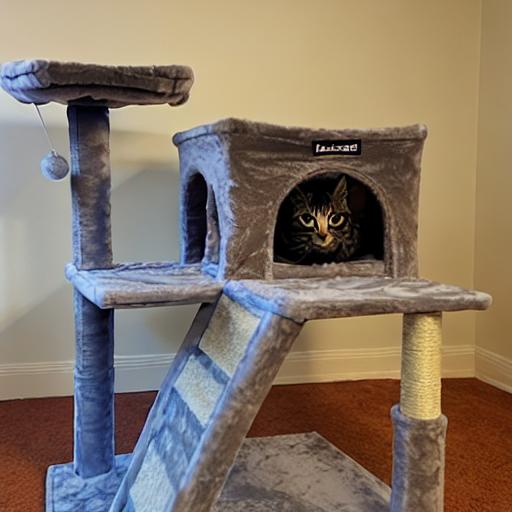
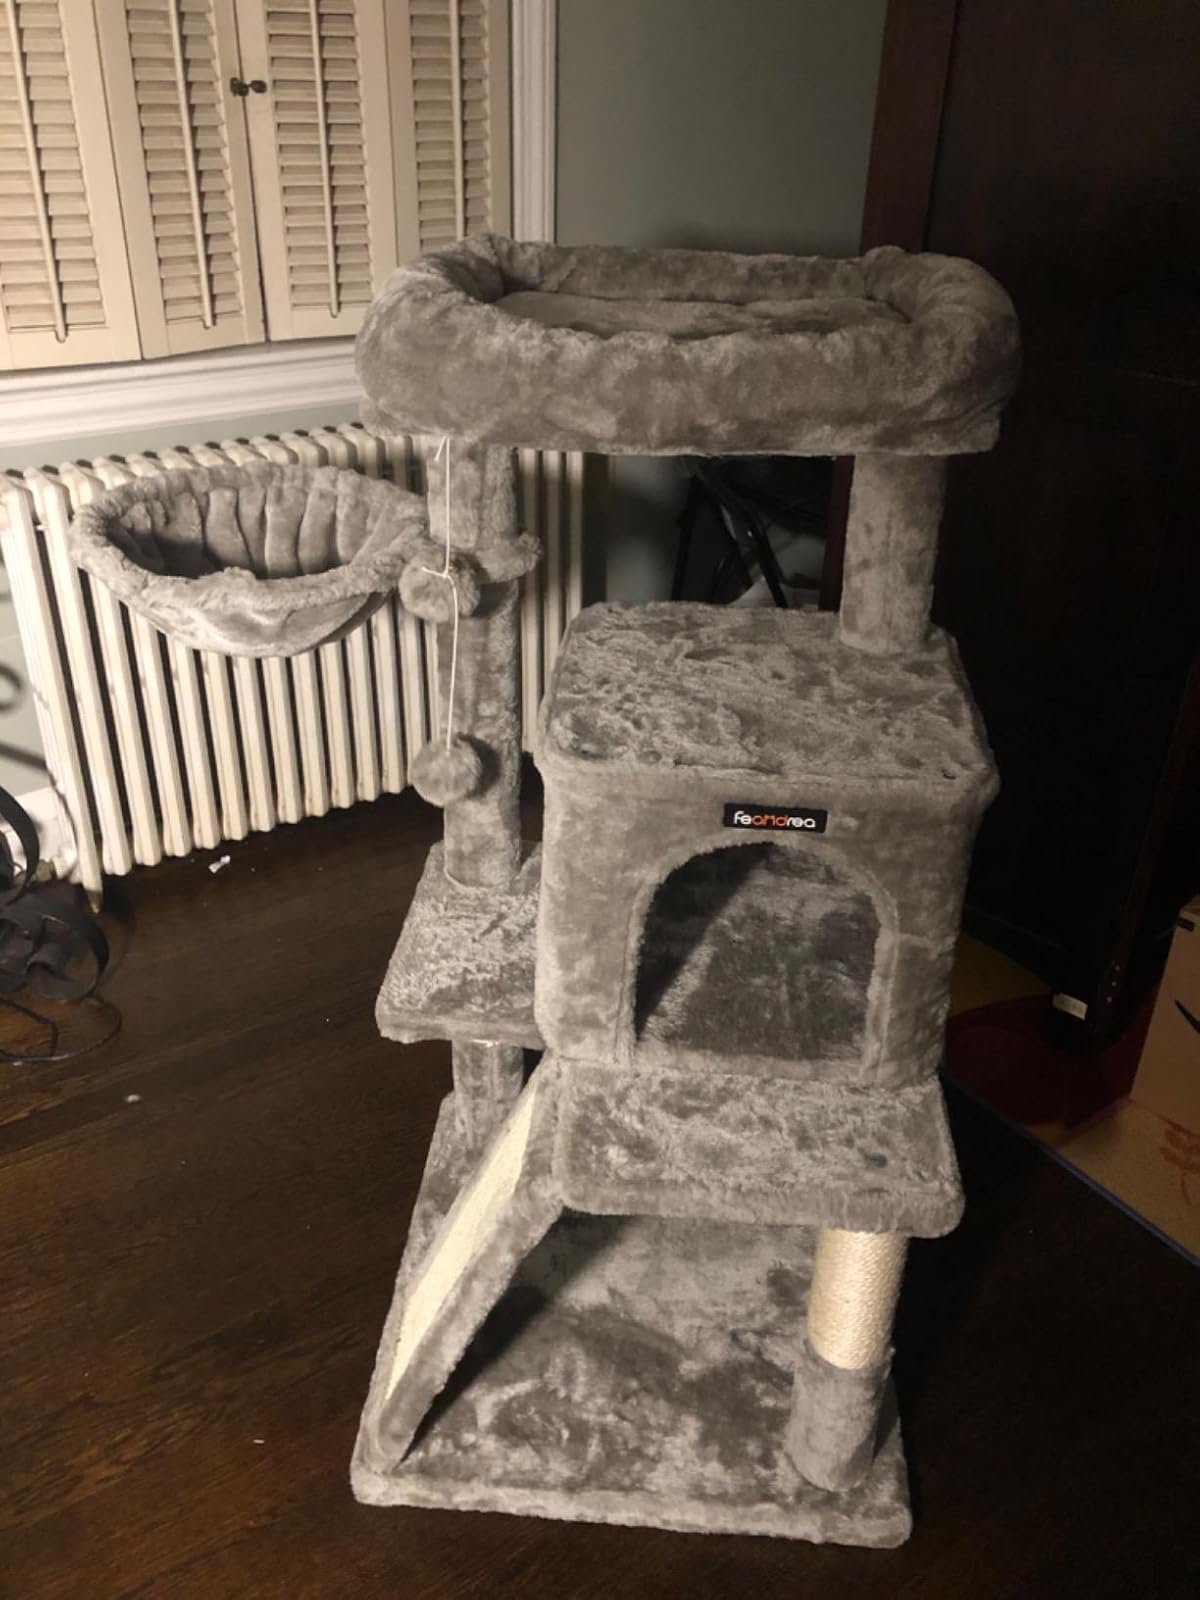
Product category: items_cat tree
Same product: no